1965 in the Vietnam War

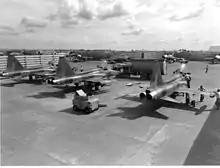
Skoshi Tiger F-5s at Bien Hoa Air Base

After B-52 strikes, the U.S. 173rd Airborne Brigade began another sweep through War Zone D with 2,500 men and ARVN 10th Division and Australian participation. ARVN losses were 10 killed and 46 wounded. VC losses were 51 dead and 38 prisoners. MACV estimated the VC carried off another 150 casualties as the allies captured 38 weapons and destroyed seven revolutionary villages plus ten tons of rice.